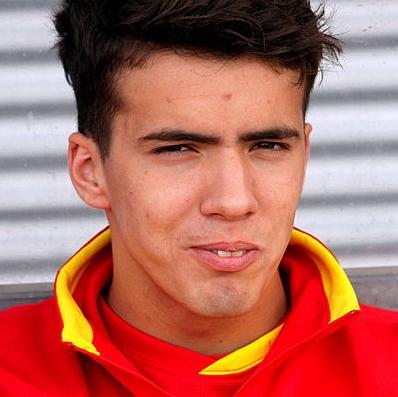
Age: 20